Berlusconism

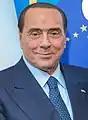
Silvio Berlusconi, after whom Berlusconism is named

Berlusconism is a term used in the Western media and by some Italian analysts to describe the political positions of former Prime Minister Silvio Berlusconi. In general, Berlusconism could be reassumed as a mix of conservatism, populism, liberism, and anti-communism.